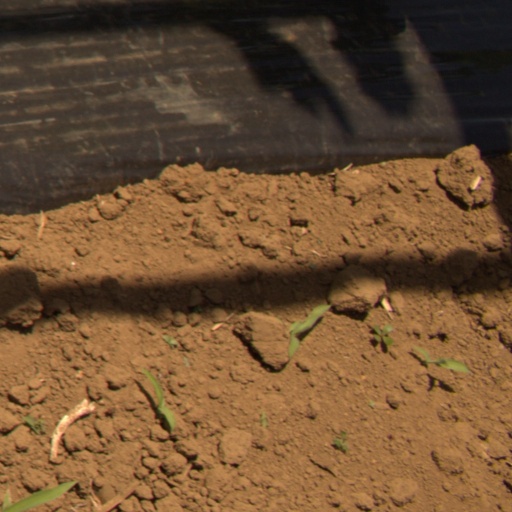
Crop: Jerusalem artichoke